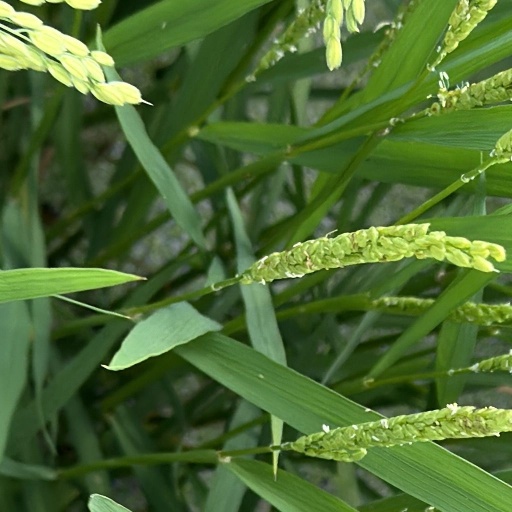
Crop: rice